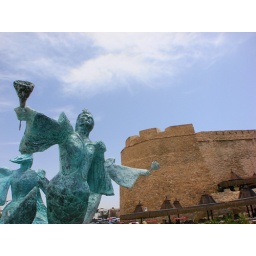
Hammamet , Tunisia Mermaids statue in the front of rocky beach , with a fortified old city in the back ground